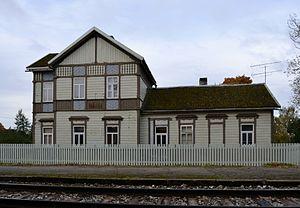
Keava est un petit bourg de la Commune de Kehtna du comté de Rapla en Estonie.